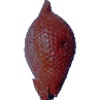
Label: Salak 1